Canon EF 50mm lens

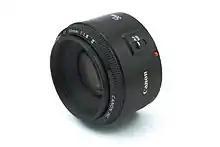
The EF50mm f/1.8 II

The EF50mm 1.4 USM is a consumer- and professional-level lens. It is the least expensive 1.4 aperture lens that Canon currently manufactures. It is constructed with a plastic body and a metal mount. This lens features a distance window with infrared index. An 8-blade diaphragm and maximum aperture of 1.4 give this lens the ability to create shallow depth of field effects. The optical construction of this lens contains 7 lens elements including 2 high refraction elements, but no aspherical, high dispersion or calcium fluoride elements. The lens uses a front extension focusing system, powered by a micro USM motor. Even though this lens uses a micro USM motor, it still has FTM (full-time manual focus) available. Auto-focus speed of this lens is fast, but not as quick as most ring-USM-based lenses. The front of the lens does not rotate, but extends by up to about one centimeter when focusing.